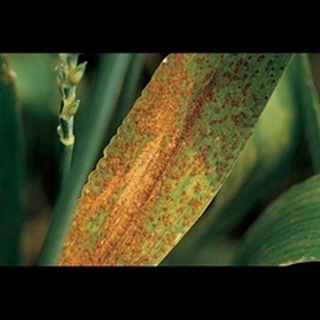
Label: corn_common_rust